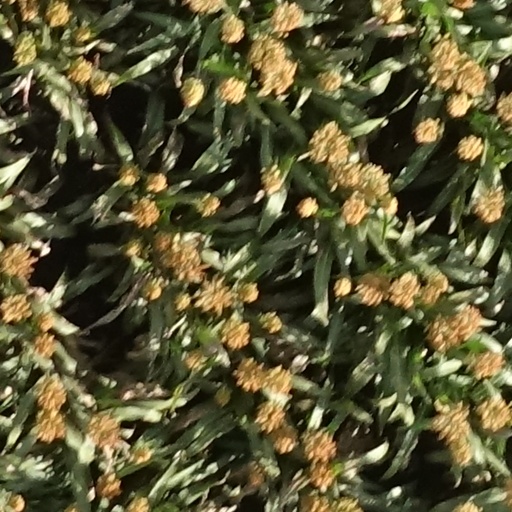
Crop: sorghum